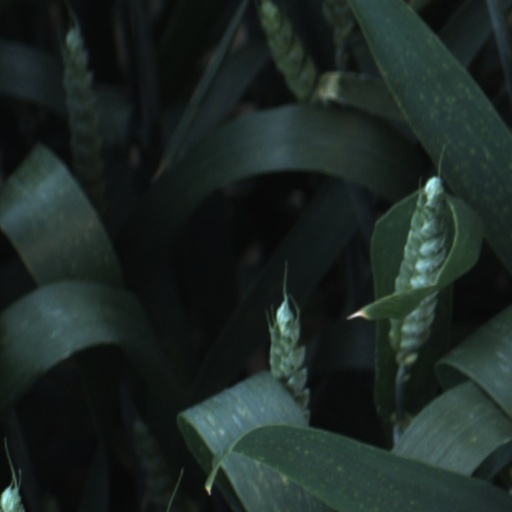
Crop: wheat